Lindhurst

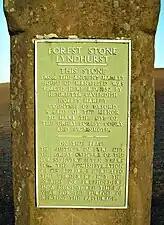
Plaque on Forest Stone, Black Scotch Lane

Lindhurst parish is predominantly rural and roughly diamond shaped. The only paved route is the country lane Blidworth Road bypassing Rainworth in the east of the parish. The hamlet and other features are accessed via paths, tracks and bridleways.